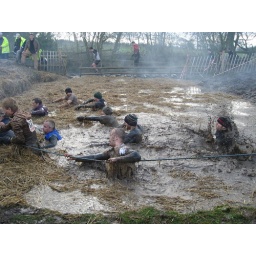
I'm at the back with the black and red hat - with Rob just in front.